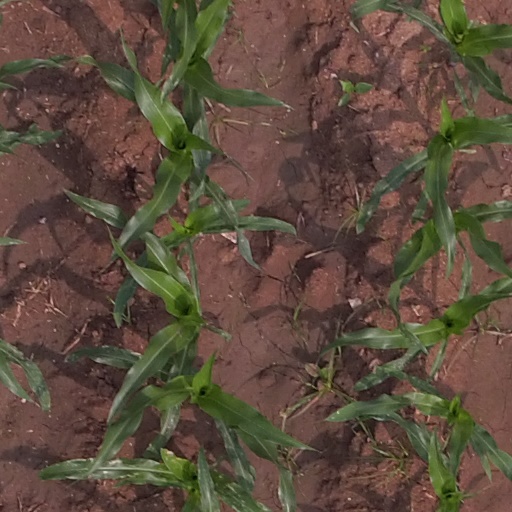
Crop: maize; corn